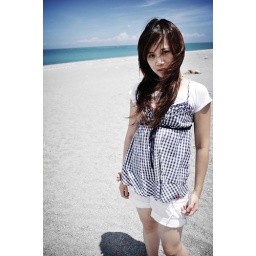
a beach with clean sands, spectacular view and most beautiful girl in the world at seven-star pool.